Kelvin Carpenter

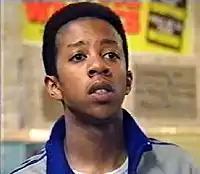
Kelvin Carpenter as he appeared in 1985

Kelvin lives on the Square with his Trinidadian father, Tony Carpenter (Oscar James). Kelvin's parents had separated and he chose to live with his father, whilst his sister Cassie Carpenter (Delanie Forbes) lived with his mother, Hannah Carpenter (Sally Sagoe). His family are reunited later that year when Hannah arrives, telling her father and brother, that her mother's current boyfriend Neville Agard (Gordon Case) has been beating them both. Hannah had always looked down on Tony's way of life and although they try to make their marriage work, they bicker regularly so Kelvin is often forced to take on the role of mediator.